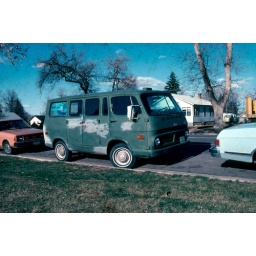
watched it sitting in a parking lot with a 4-sale sign for months before i called19840501_May84-002s_edited